Beyzanur Türkyılmaz

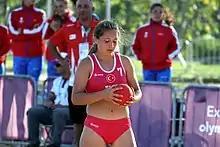
Beyzanur Türkyılmaz of Turkey women's national youth beach handball team at the 2018 Summer Youth Olympics.

Beyzanur Türkyılmaz (born 29 August 2001) is a Turkish handballer, who plays in the Turkish Women's Handball Super League for Adasokağı, and the Turkey national beach handball team.